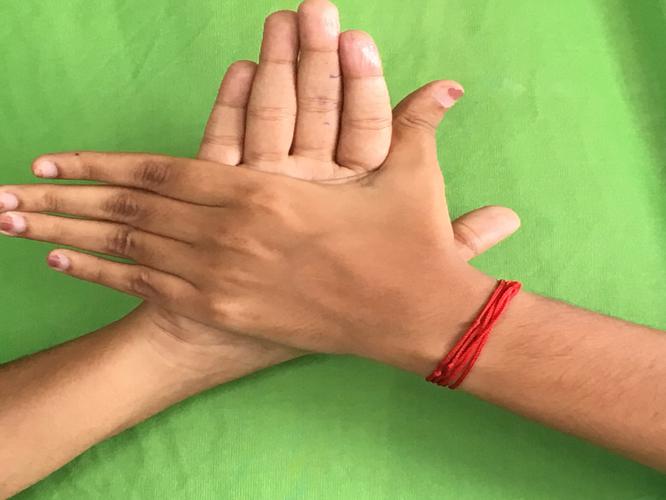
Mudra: Chakra
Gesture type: double_hand